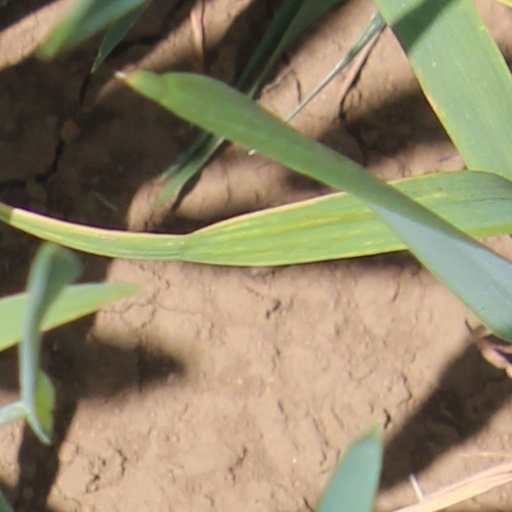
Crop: wheat